Venezuela at the 2020 Summer Olympics

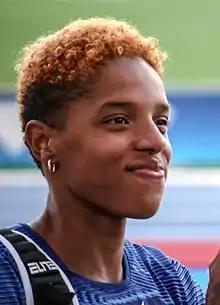
Yulimar Rojas broke the women's triple jump world record at the Games

Yulimar Rojas represented Venezuela in the triple jump, after winning the silver medal at the 2016 Games and setting a new indoor world record in 2020. She is regarded as one of the best athletes in the world, and was favorite to win the gold medal. She told "Sport" that she had been visualizing winning gold since Rio 2016.